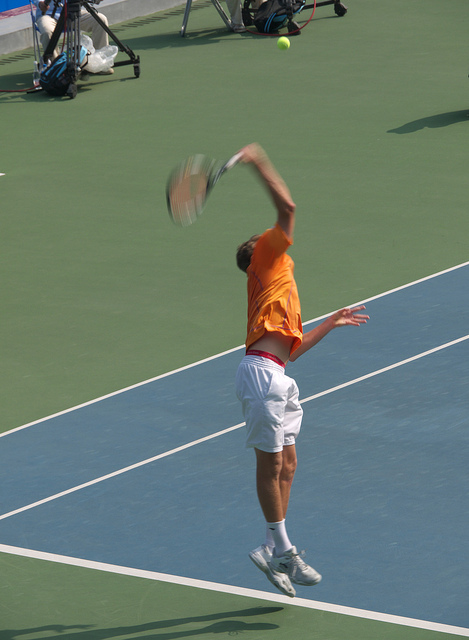
một nam vận động viên tennis đang vươn người để đánh bóng